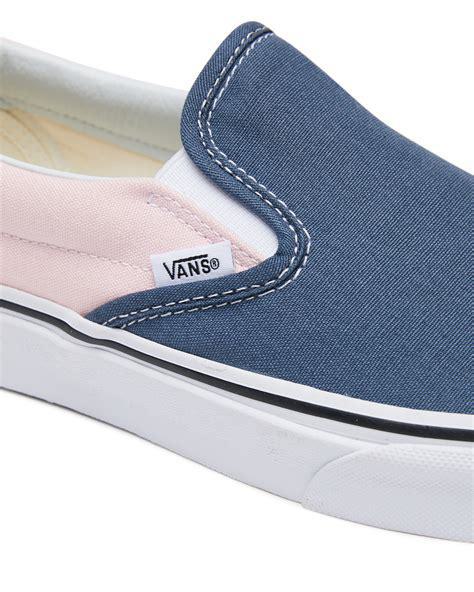
Brand: Vans
Model: Classic Slip On